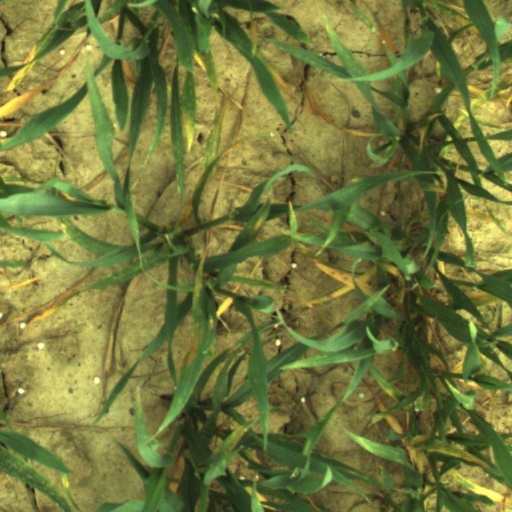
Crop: wheat